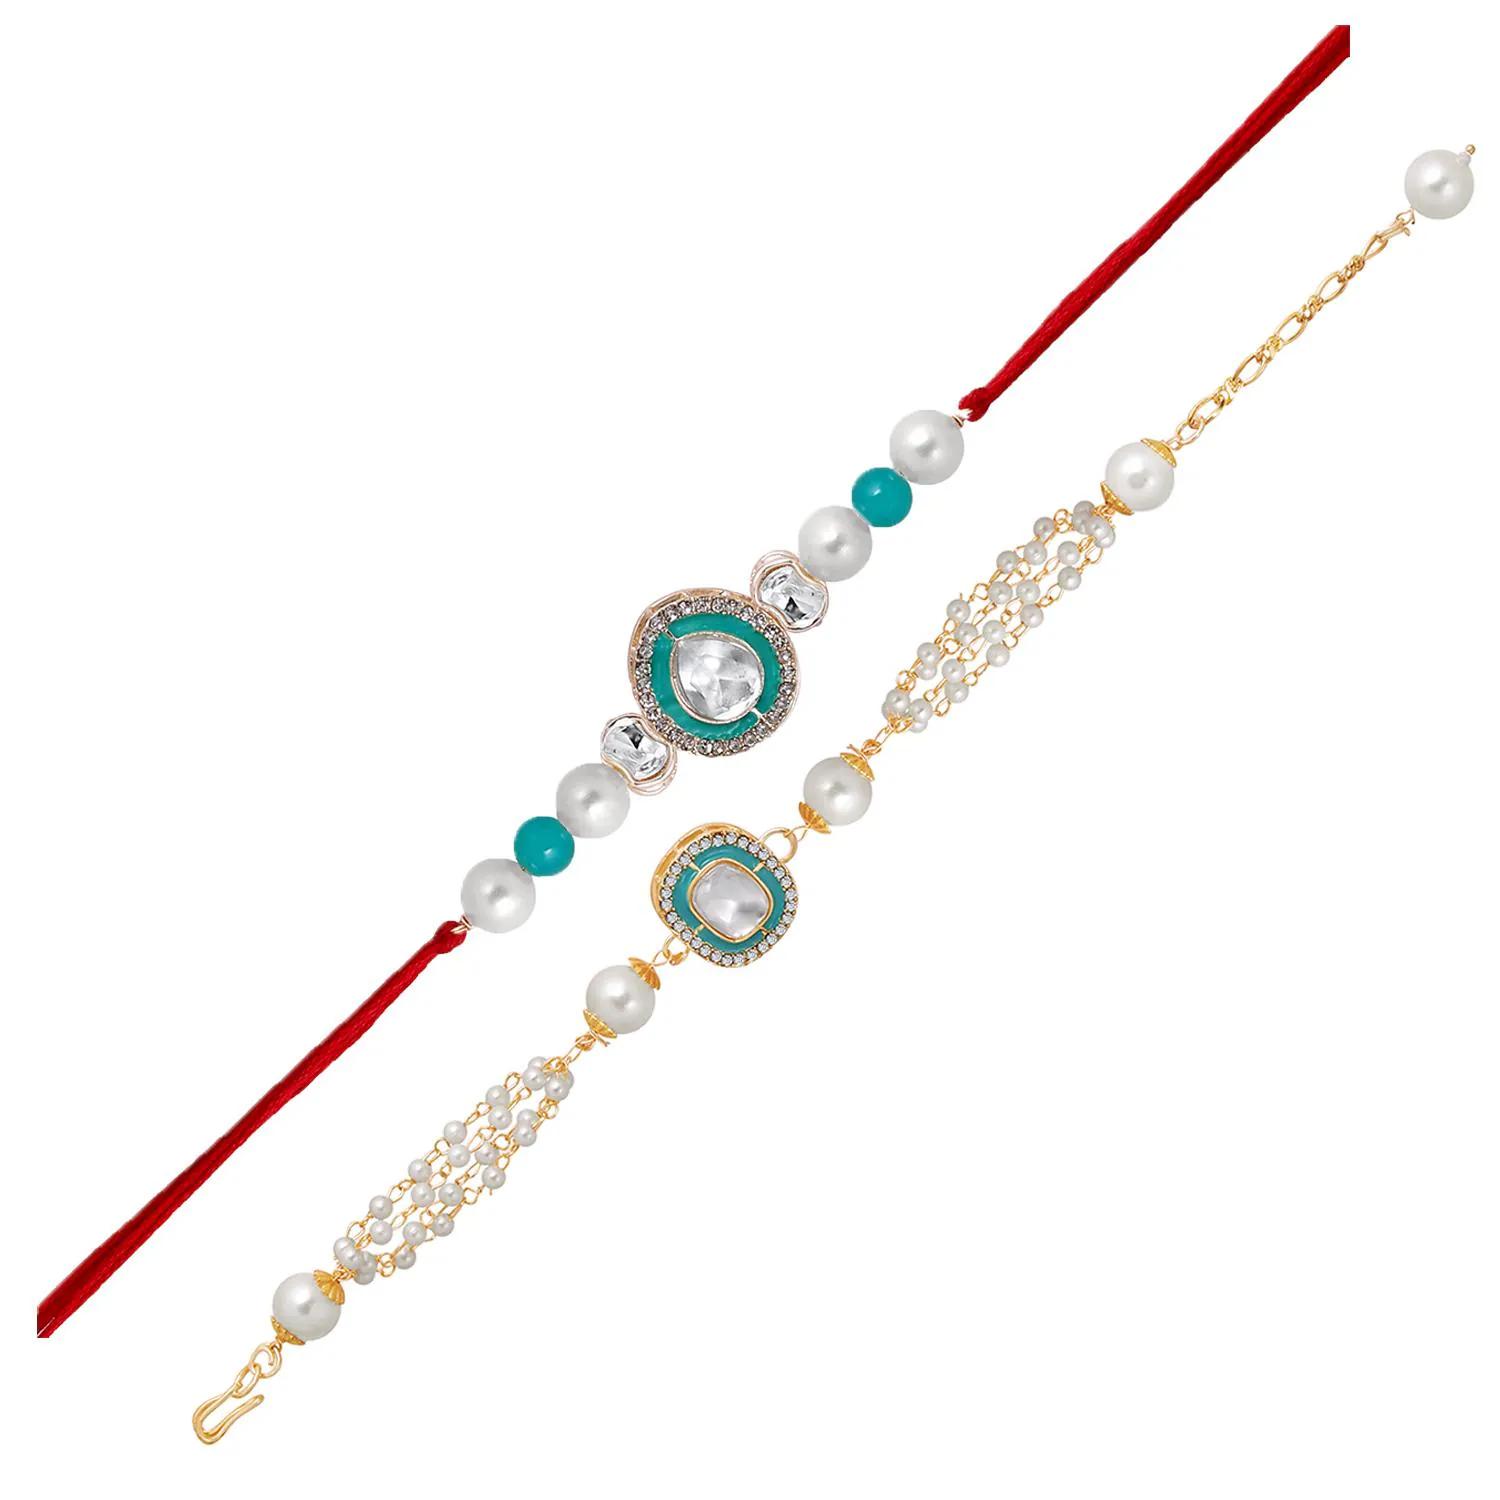
Mahi Gold Plated Classic Kundan and Artificial Pearl Studded Ethnic Couple Rakhi Set for Bhaiya and Bhabhi (RCOL1105729G)
Type: Rakhis
Brand: Mahi
Price: Rs. 369
 Celebrate Raksha Bandhan with our exquisitely crafted Kundan Rakhi, designed to strengthen the bond between siblings. This traditional Rakhi features intricate beadwork and durable thread, ensuring it stands the test of time. Handmade with care, each Rakhi is a unique and meaningful gift for your brother. Each Rakhi carries heartfelt blessings and good wishes for your brother's well-being and success. Celebrates the bond of love and protection between siblings, a cherished tradition in Indian culture.
Features: The Rakhi is adorned with vibrant colors and attractive embellishments that add a touch of elegance to the celebration. Multi-Purpose Use: Lumba Rakhi can be used as a bracelet or an ornamental accessory for various festive occasions and celebrations.,Content in Box : 2 Rakhis ; Cultural Significance: This beautiful Rakhi will acknowledge your love for Your Brother with the promise that your bond with him will grow stronger as time goes on.,Vibrant Colors: Adding bright and playful colors to the celebration will make it stand out and make it more enjoyable. This Rakhi Combo comes with a Small Rakhi Greeting Card along with a few grams of Roli & Chawal,Celebrate the bond of love and protection with our exquisite Rakhis. Share the joy of Raksha Bandhan Festival with this beautiful Rakhi, a token of love, protection and blessings.,Adjustable Size and Easy to tie: Designed to fit wrists of all sizes. It is simple and easy to tie the Rakhi securely and effortlessly.
Included: 2 Rakhis